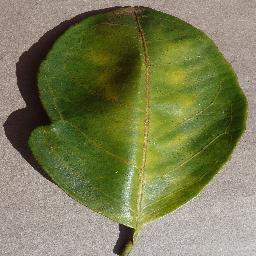
Label: Orange___Haunglongbing_(Citrus_greening)